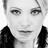
Emotion: neutral